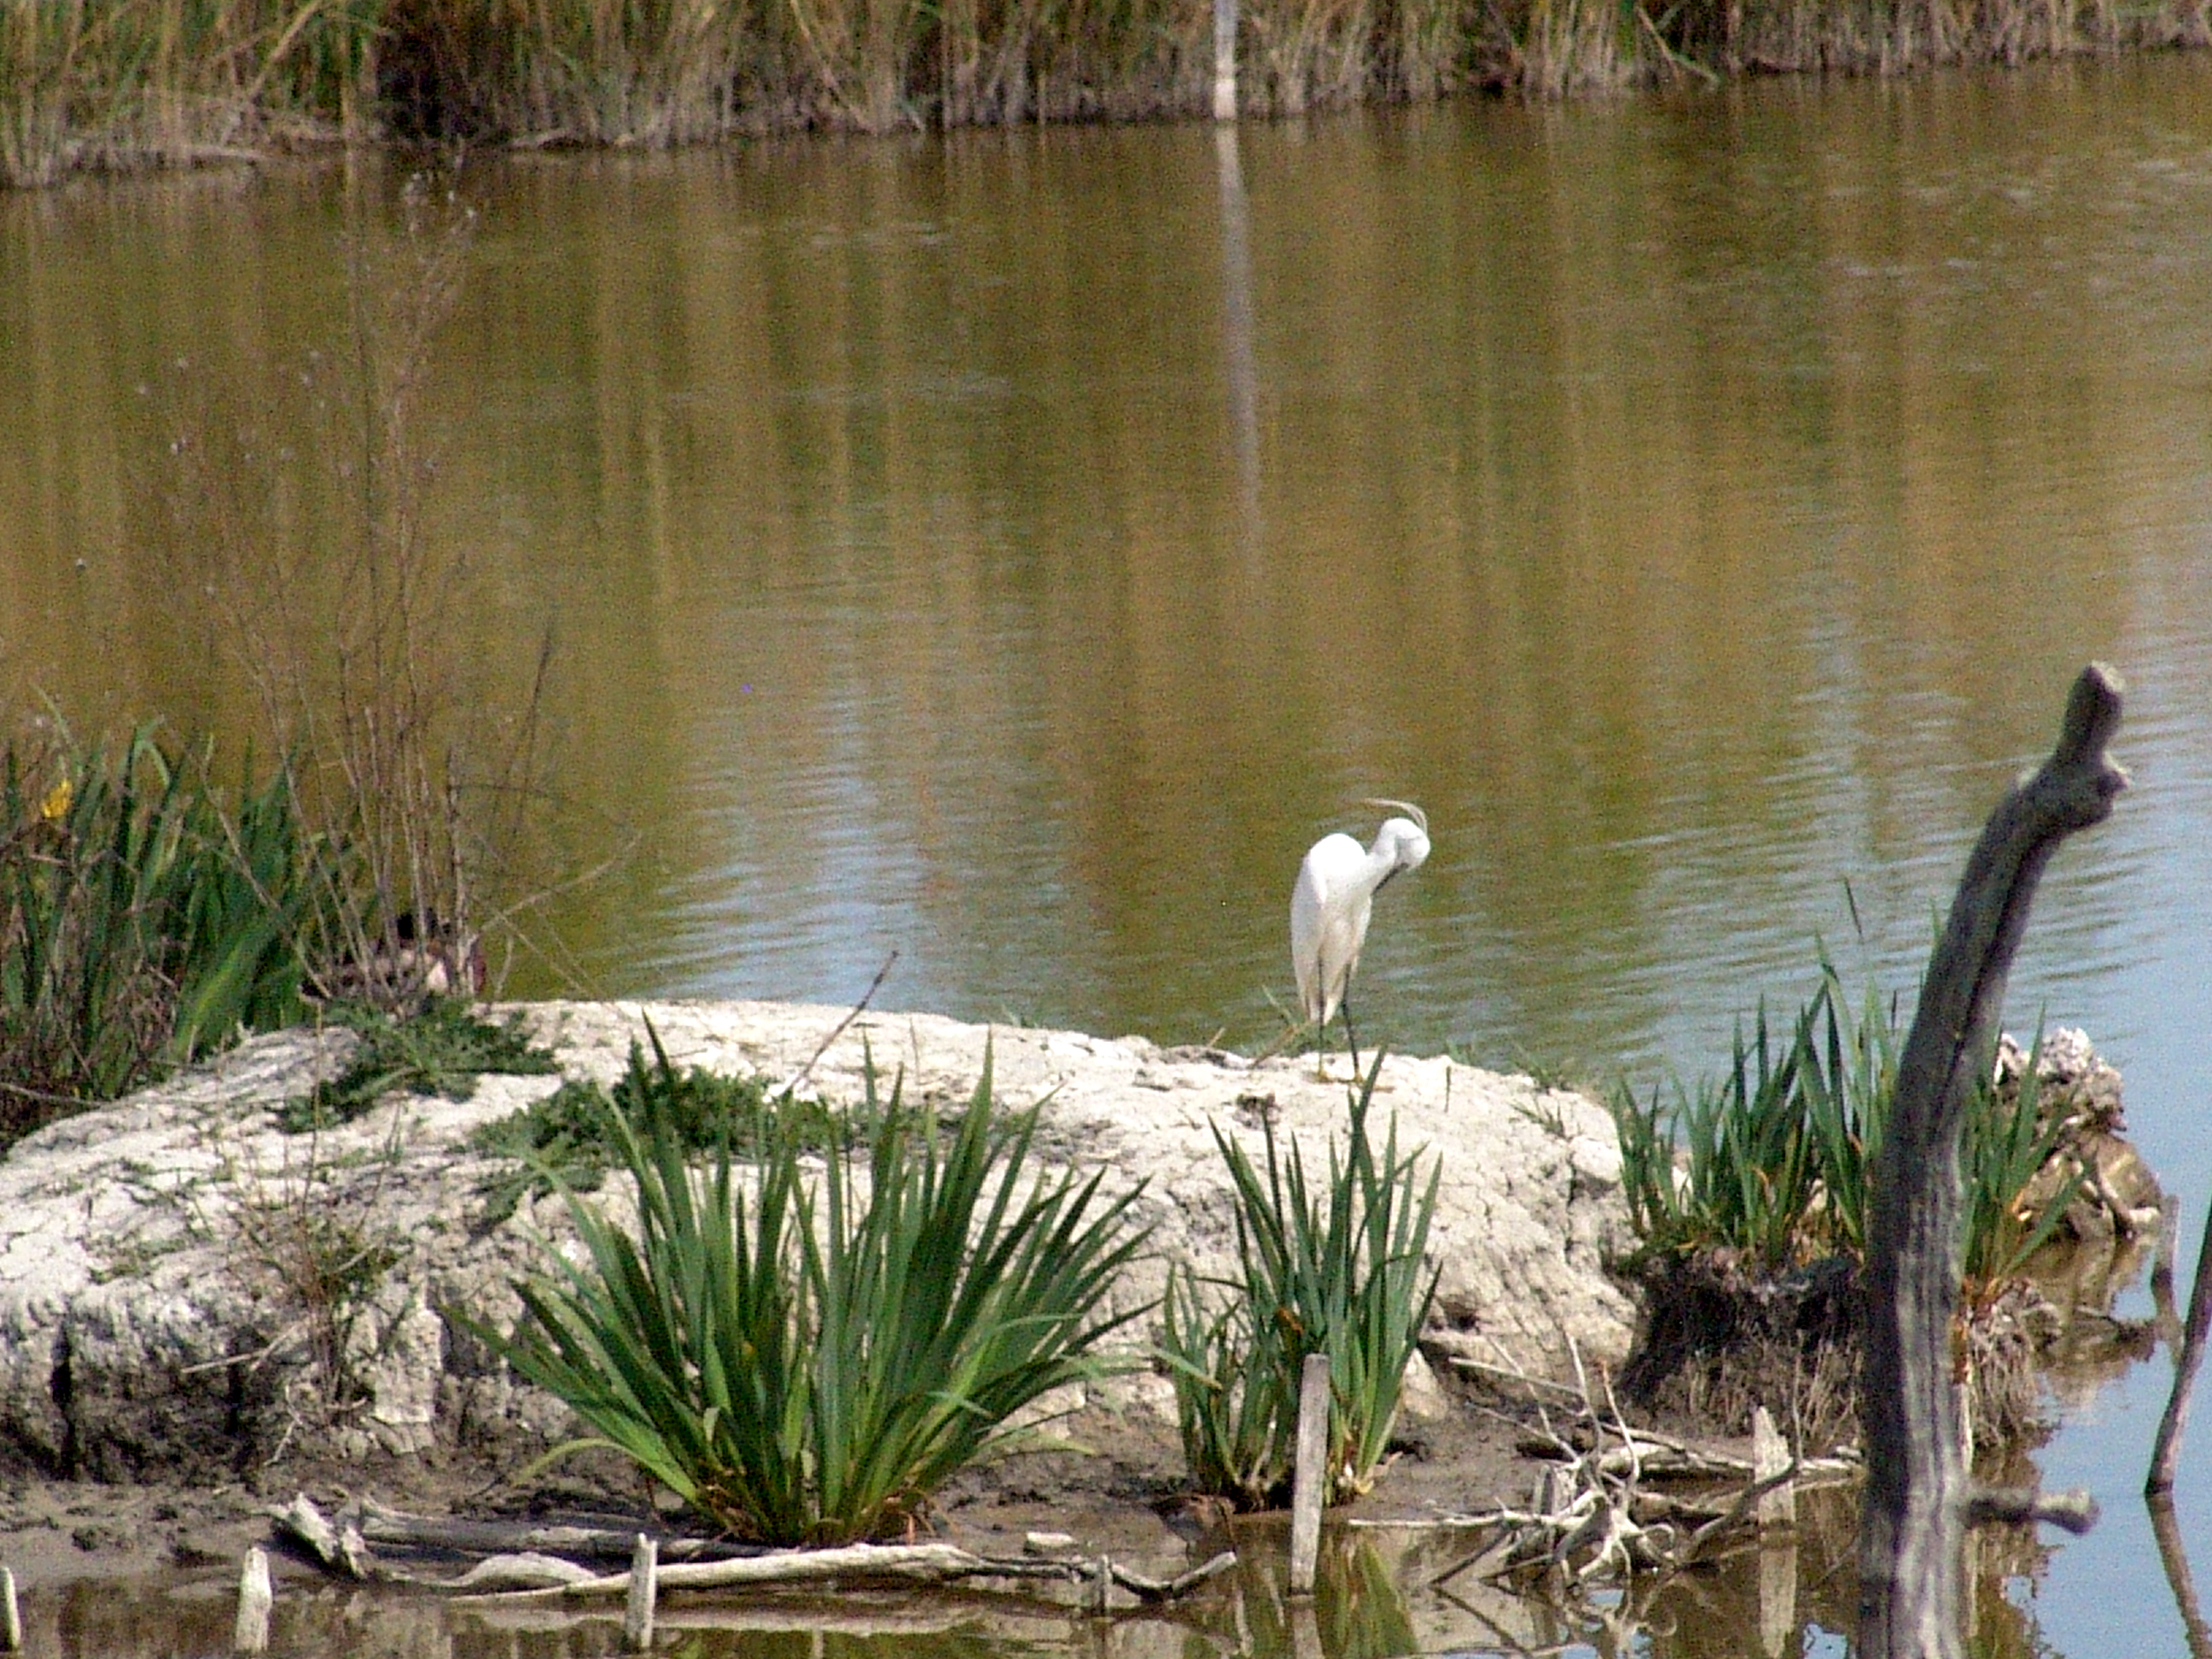
water, marsh, swamp, bird, lake, pond, wildlife, reflection, fauna, swan, wetland, waterfowl, water bird, fish pond, natural environment, ducks geese and swans